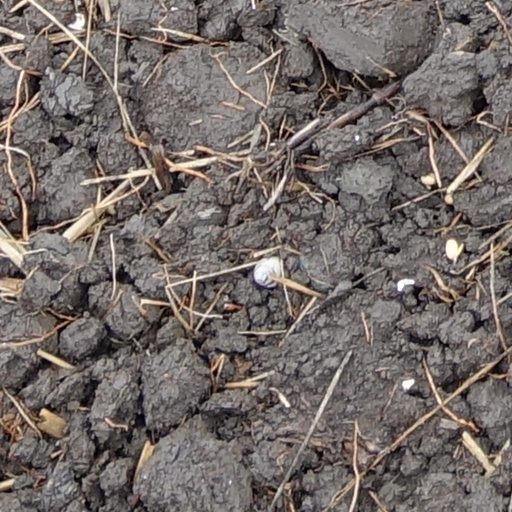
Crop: wheat